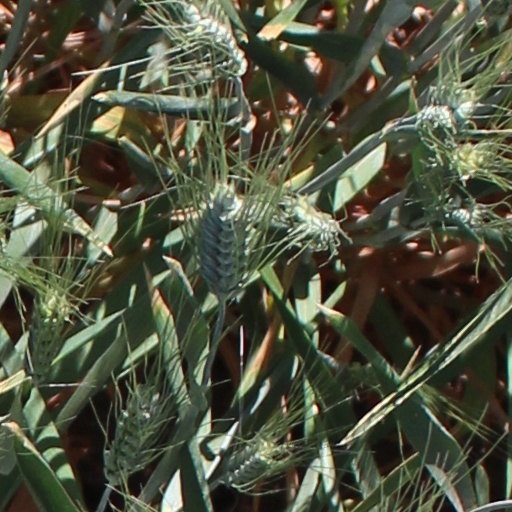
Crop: wheat